Tiveden

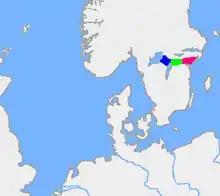
The old forest border between Swedes (Suiones) and Geats. Blue=Tiveden; green=Tylöskog; red=Kolmården

The name is very old and disputed. -"Ved" is cognate to English "Wood" and the first part of its name, "Ti"-, either means "god" or refers to the god Týr, both descendants of the word meaning “god”. Tiveden separates Närke from Västergötland, and was formerly a frontier between the Geats and the Swedes.